Benjamin Gates (Vermont politician)

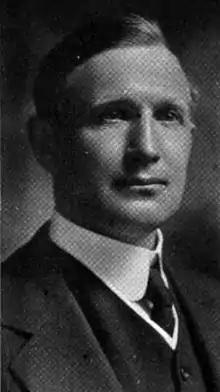
Gates after his 1918 election as Vermont Auditor of Accounts

Benjamin Gates (August 6, 1873 – October 3, 1943) was a Vermont attorney and politician who served as Vermont Auditor of Accounts.